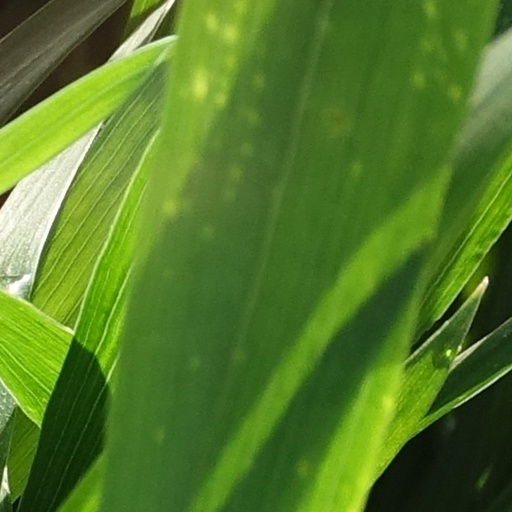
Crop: wheat